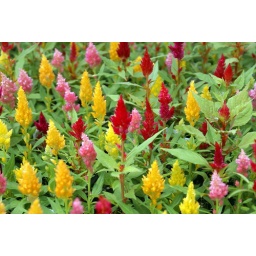
went to Schwartz greenhouse to get some flowers around the house decided it would be a good photo op